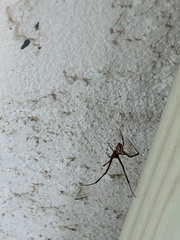
Species: Lactrodectus_hesperus